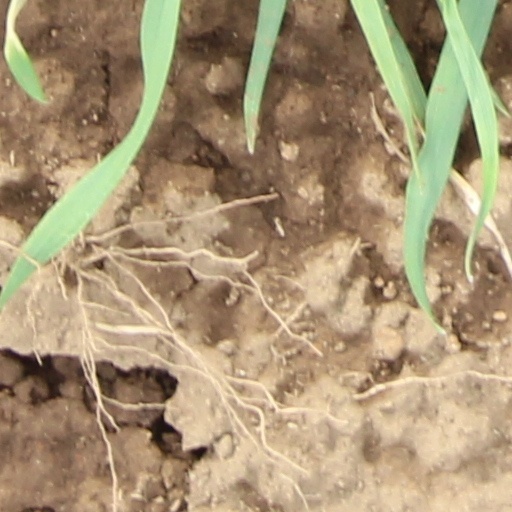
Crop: wheat